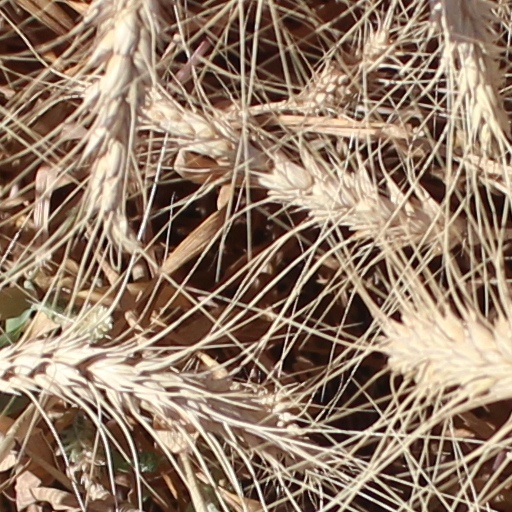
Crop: wheat